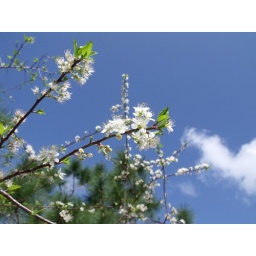
white flowers against the glorious blue sky